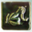
Label: frog